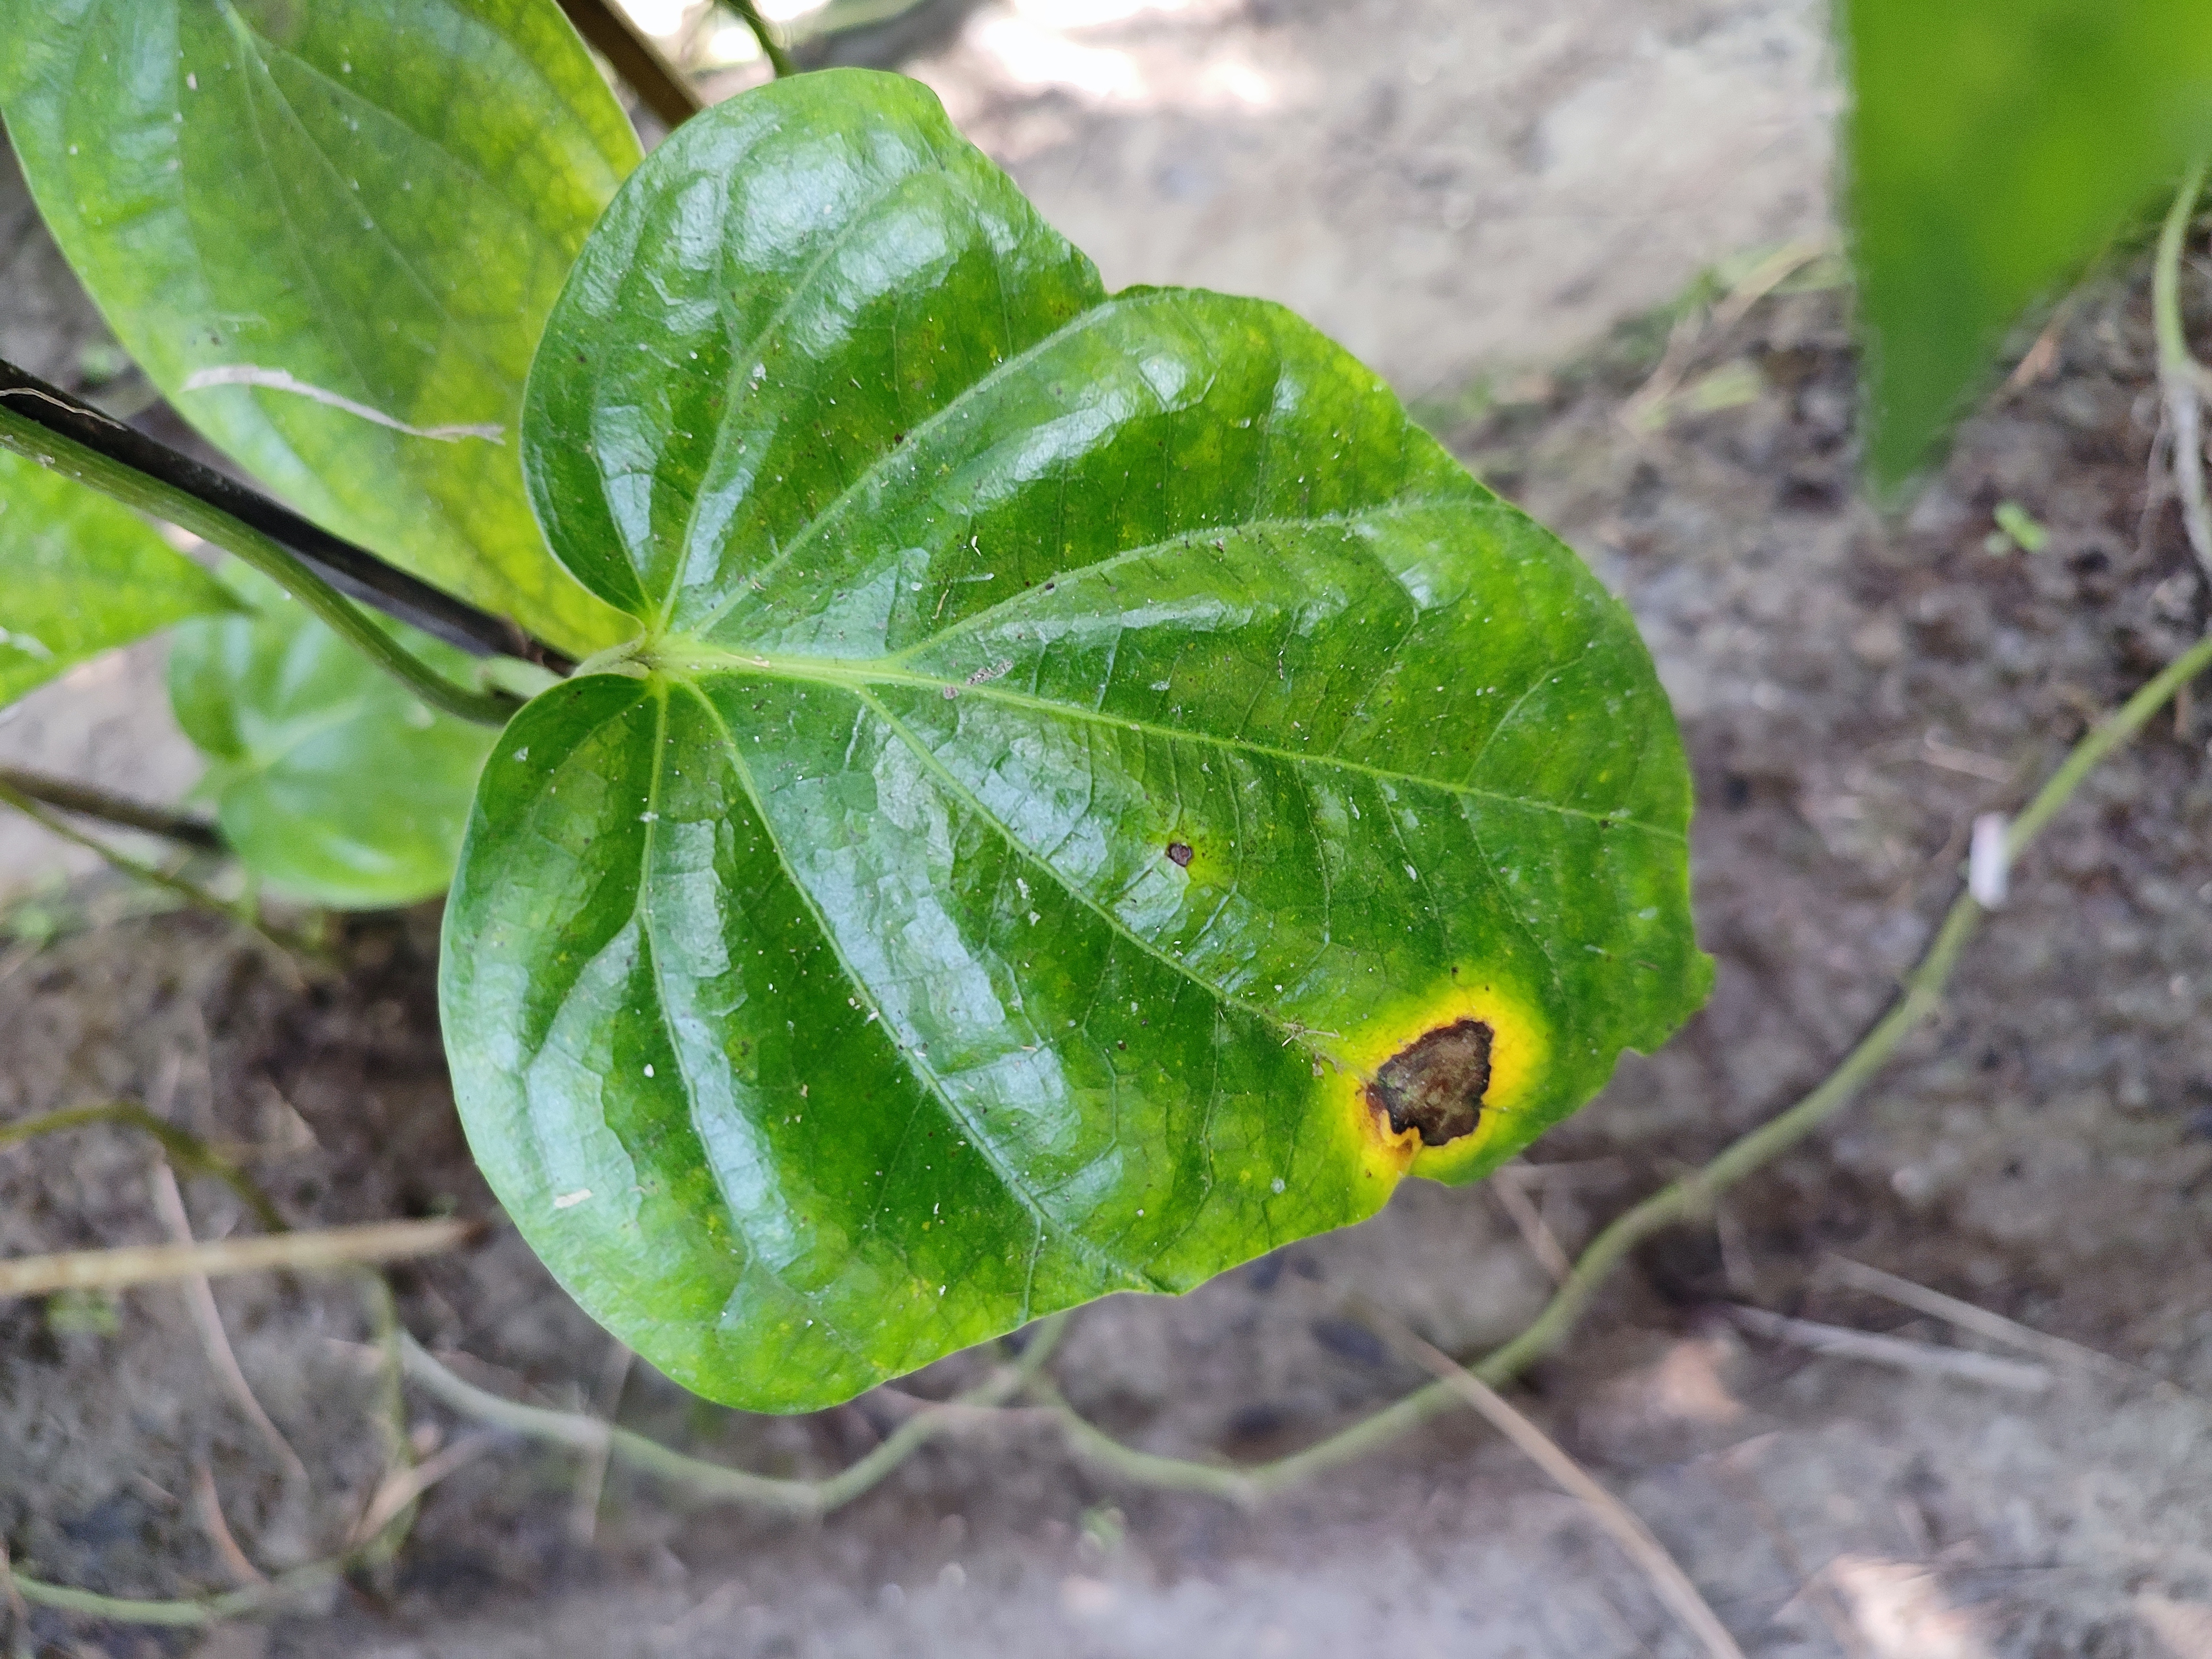
Label: Bacterial_Leaf_Disease